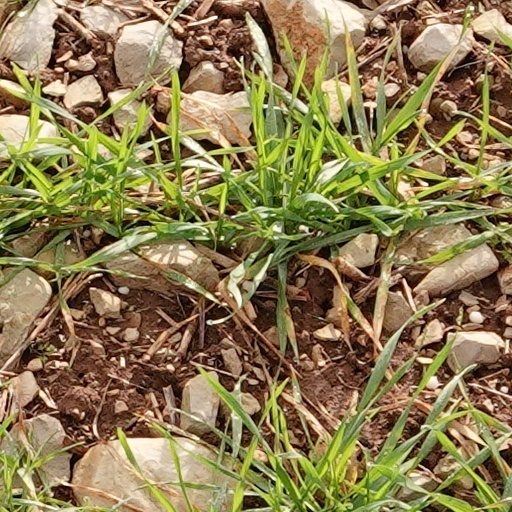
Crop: wheat